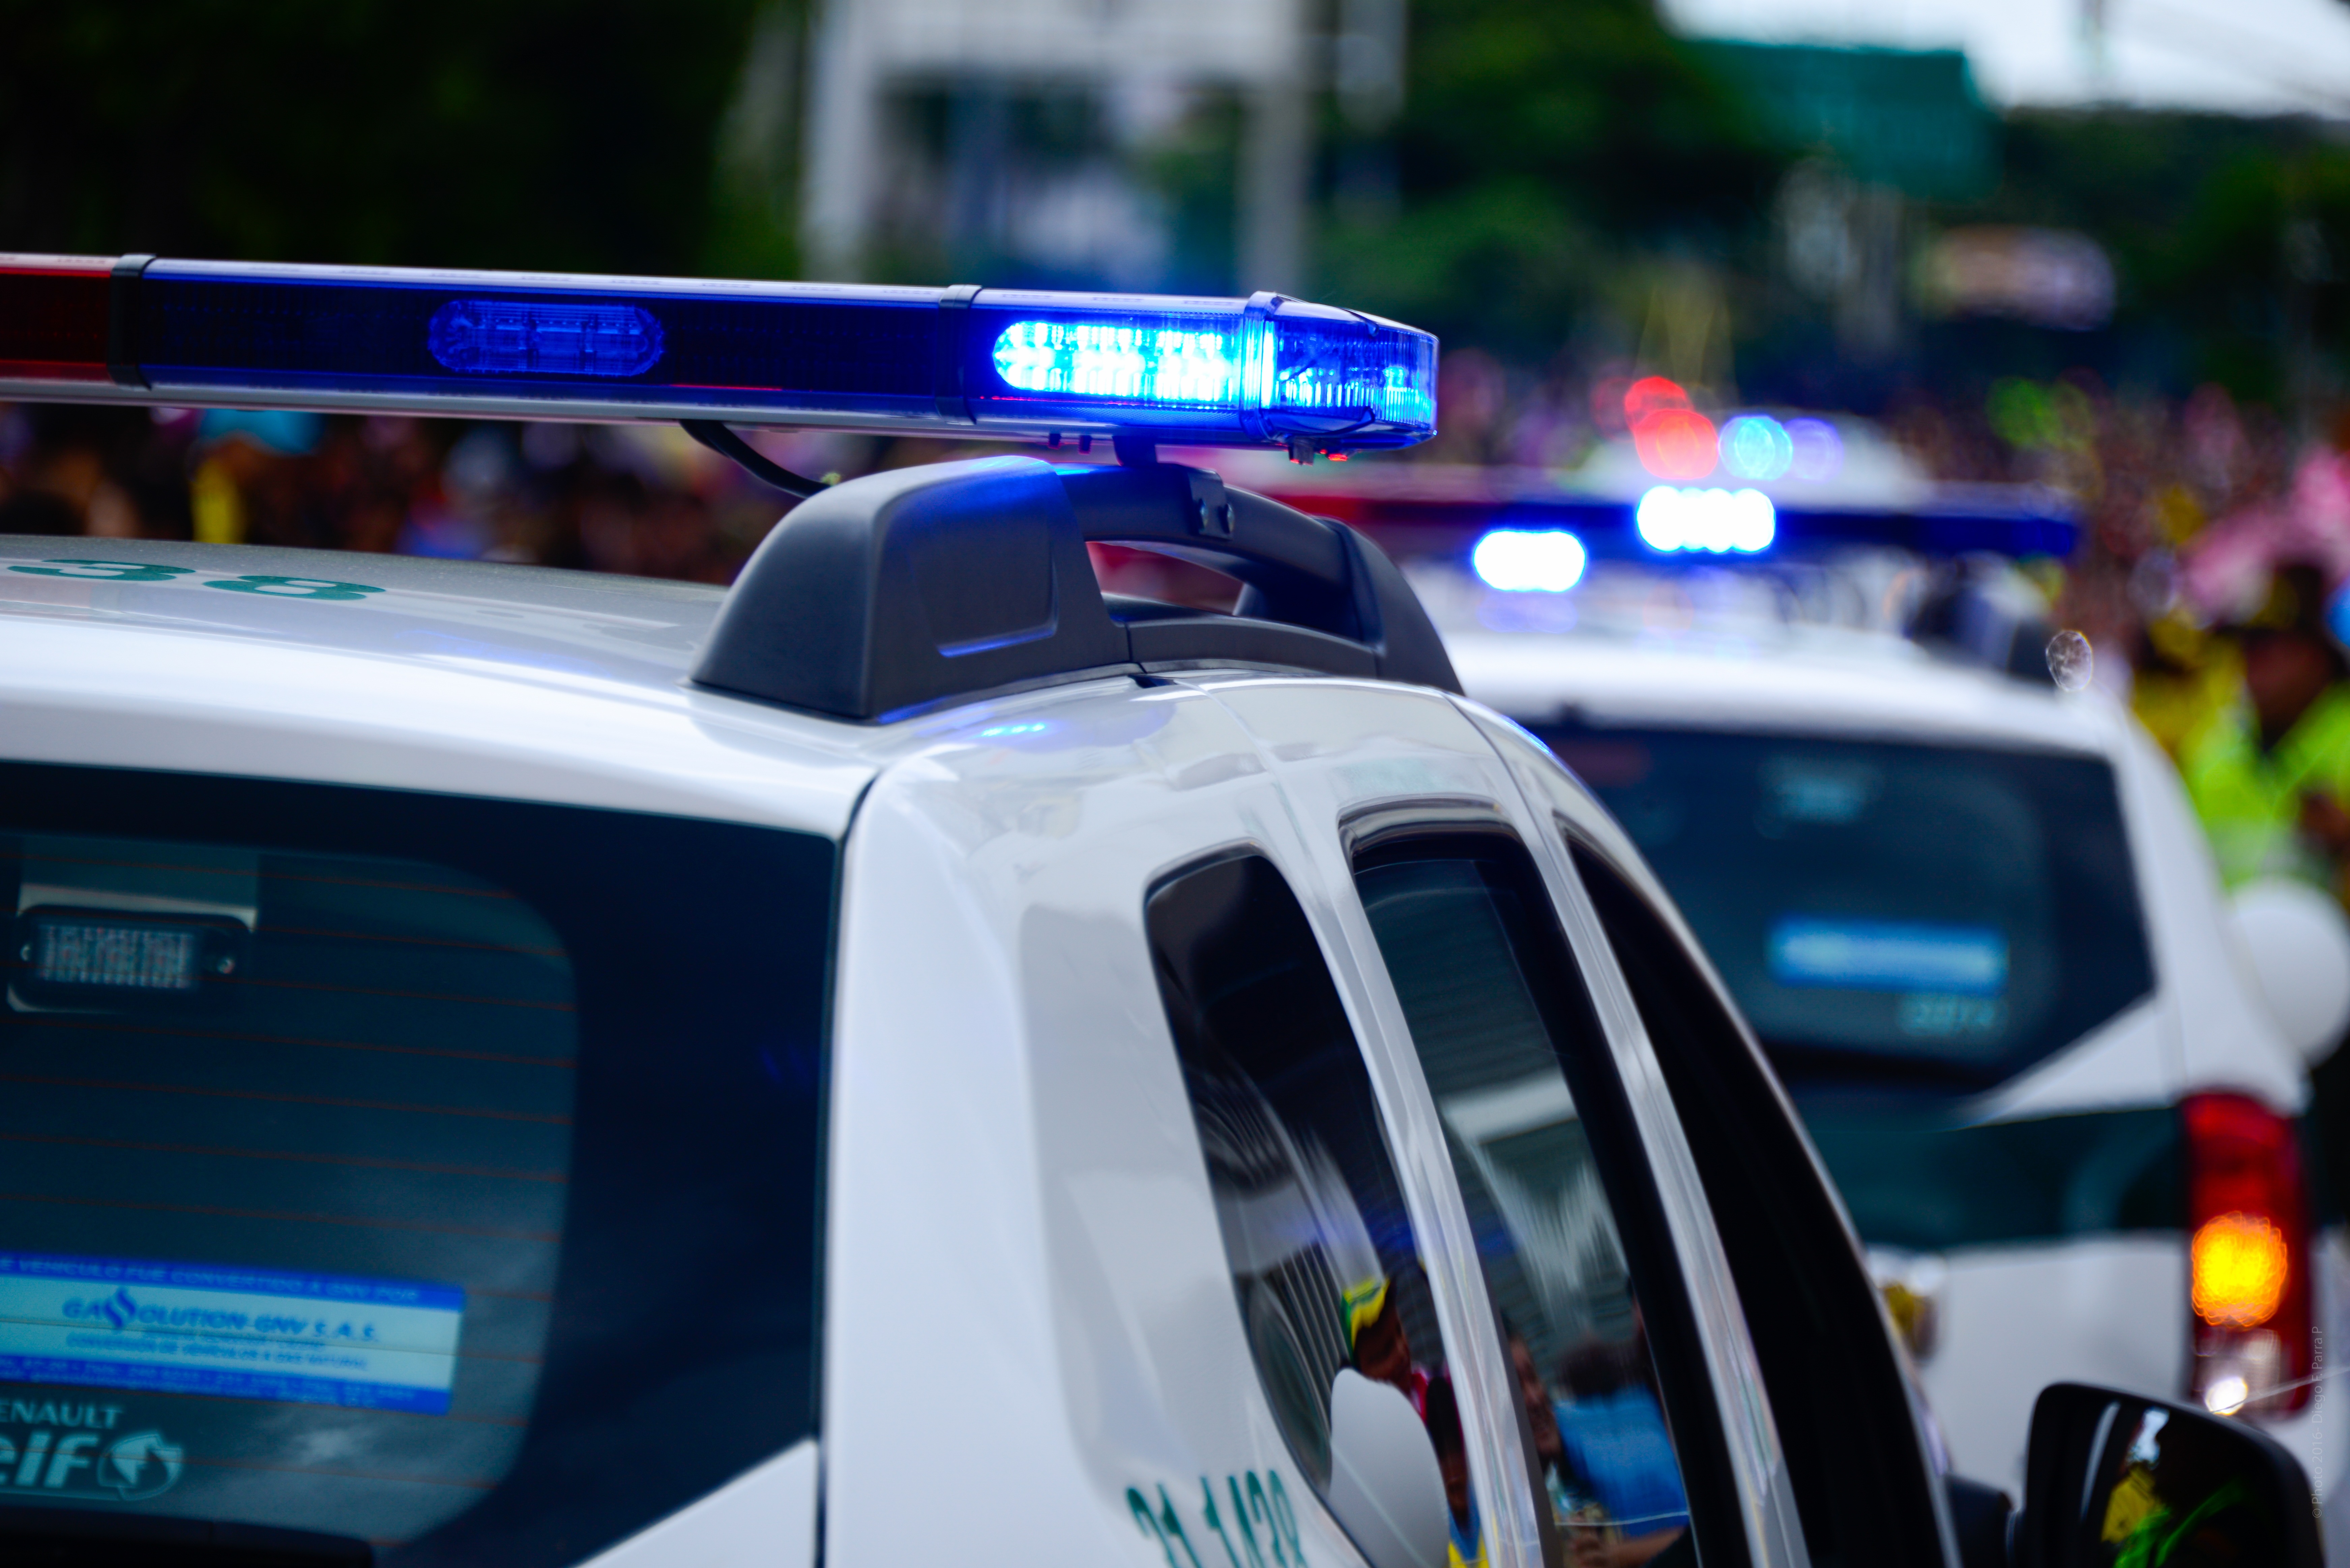
traffic, street, car, driving, city, urban, red, vehicle, blue, close up, lights, wallpaper, police, caravan, city car, auto show, police car, police cars, sirens, automobile make, automotive exterior